Francisco Huerta Montalvo

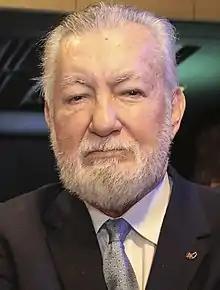
Huerta in 2018

Francisco Huerta Montalvo (18 June 1940 – 2 July 2022) was an Ecuadorian politician. A member of the Ecuadorian Radical Liberal Party and later the , he served as from January to April 2000 and from 1982 to 1983.